Modex

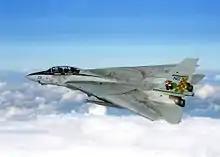
An F-14 Tomcat with a commanding officer's modex of 101 on the nose, fin tip, and the top of the flaps.

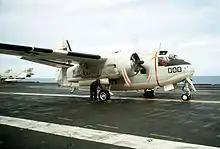
A C-1 Trader displaying 000 (aka "triple nuts") on the nose.

A modex is a number that is part of the Aircraft Visual Identification System, along with the aircraft's tail code. It usually consists of two or three numbers that the Department of the Navy, U.S. Navy and U.S. Marine Corps use on aircraft to identify a squadron's mission and a specific aircraft within a squadron. These numbers are painted conspicuously on the aircraft's nose—or, on helicopters, sometimes on the aft portion of the fuselage or forward portion of the empennage. Modexes are also painted less conspicuously on other aircraft areas (i.e., fin tip, flaps, etc.). Shore-based aviation units use either two-digit or three-digit modexes, while carrier-based units always use three digits.